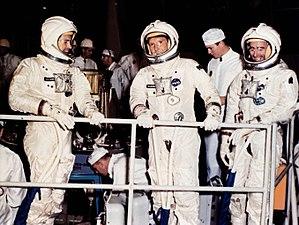
Walter Marty Schirra Jr., dit Wally Schirra, né le 12 mars 1923 à Hackensack et mort le 3 mai 2007 à La Jolla, est un aviateur de la marine américaine, pilote d'essai et astronaute américain.